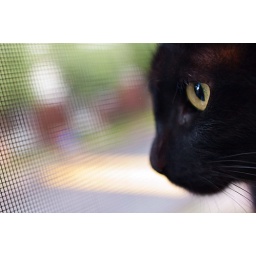
Boo sitting in the front window intently watching as the cat next door goes by.